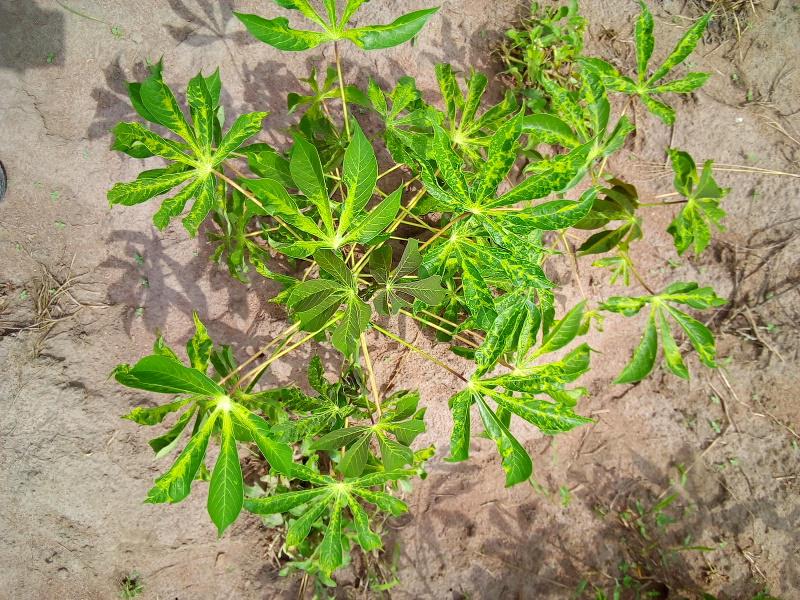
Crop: cassava
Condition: mosaic_disease